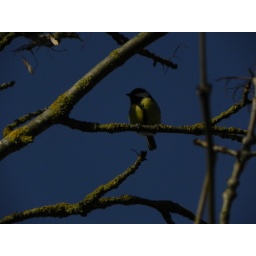
bird in a tree